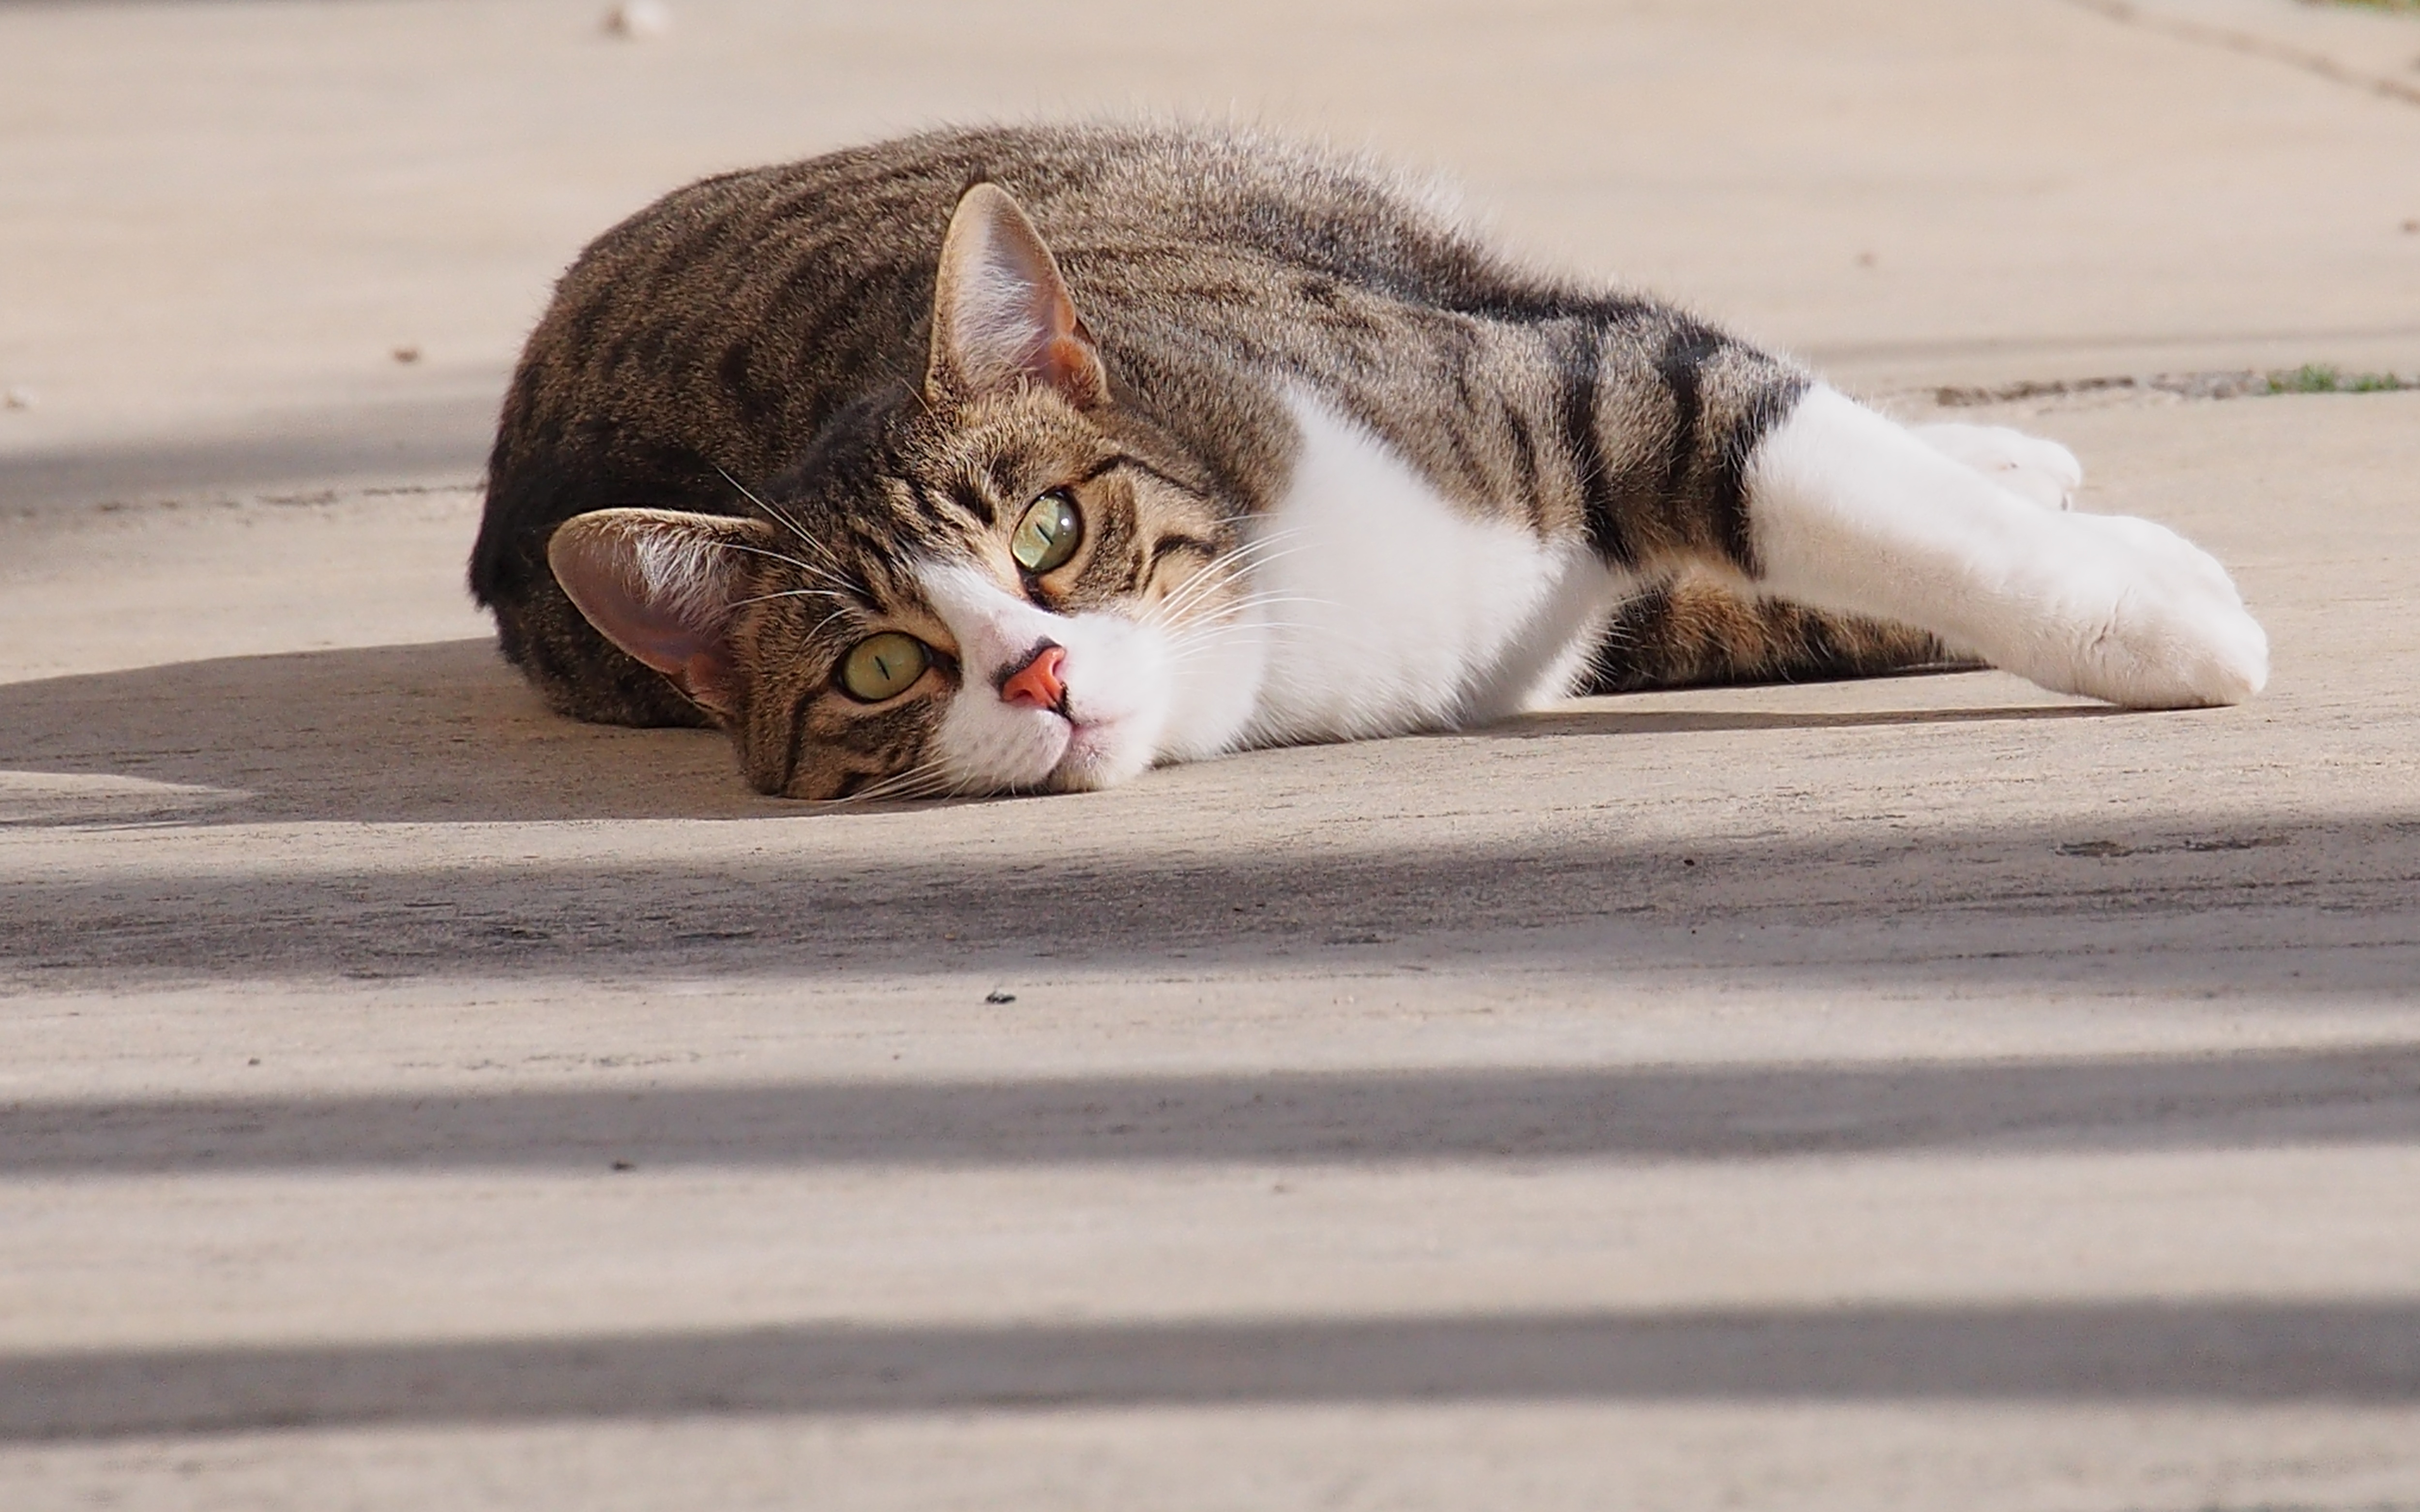
kitten, cat, feline, mammal, nose, whiskers, animals, vertebrate, cat eyes, small to medium sized cats, cat like mammal